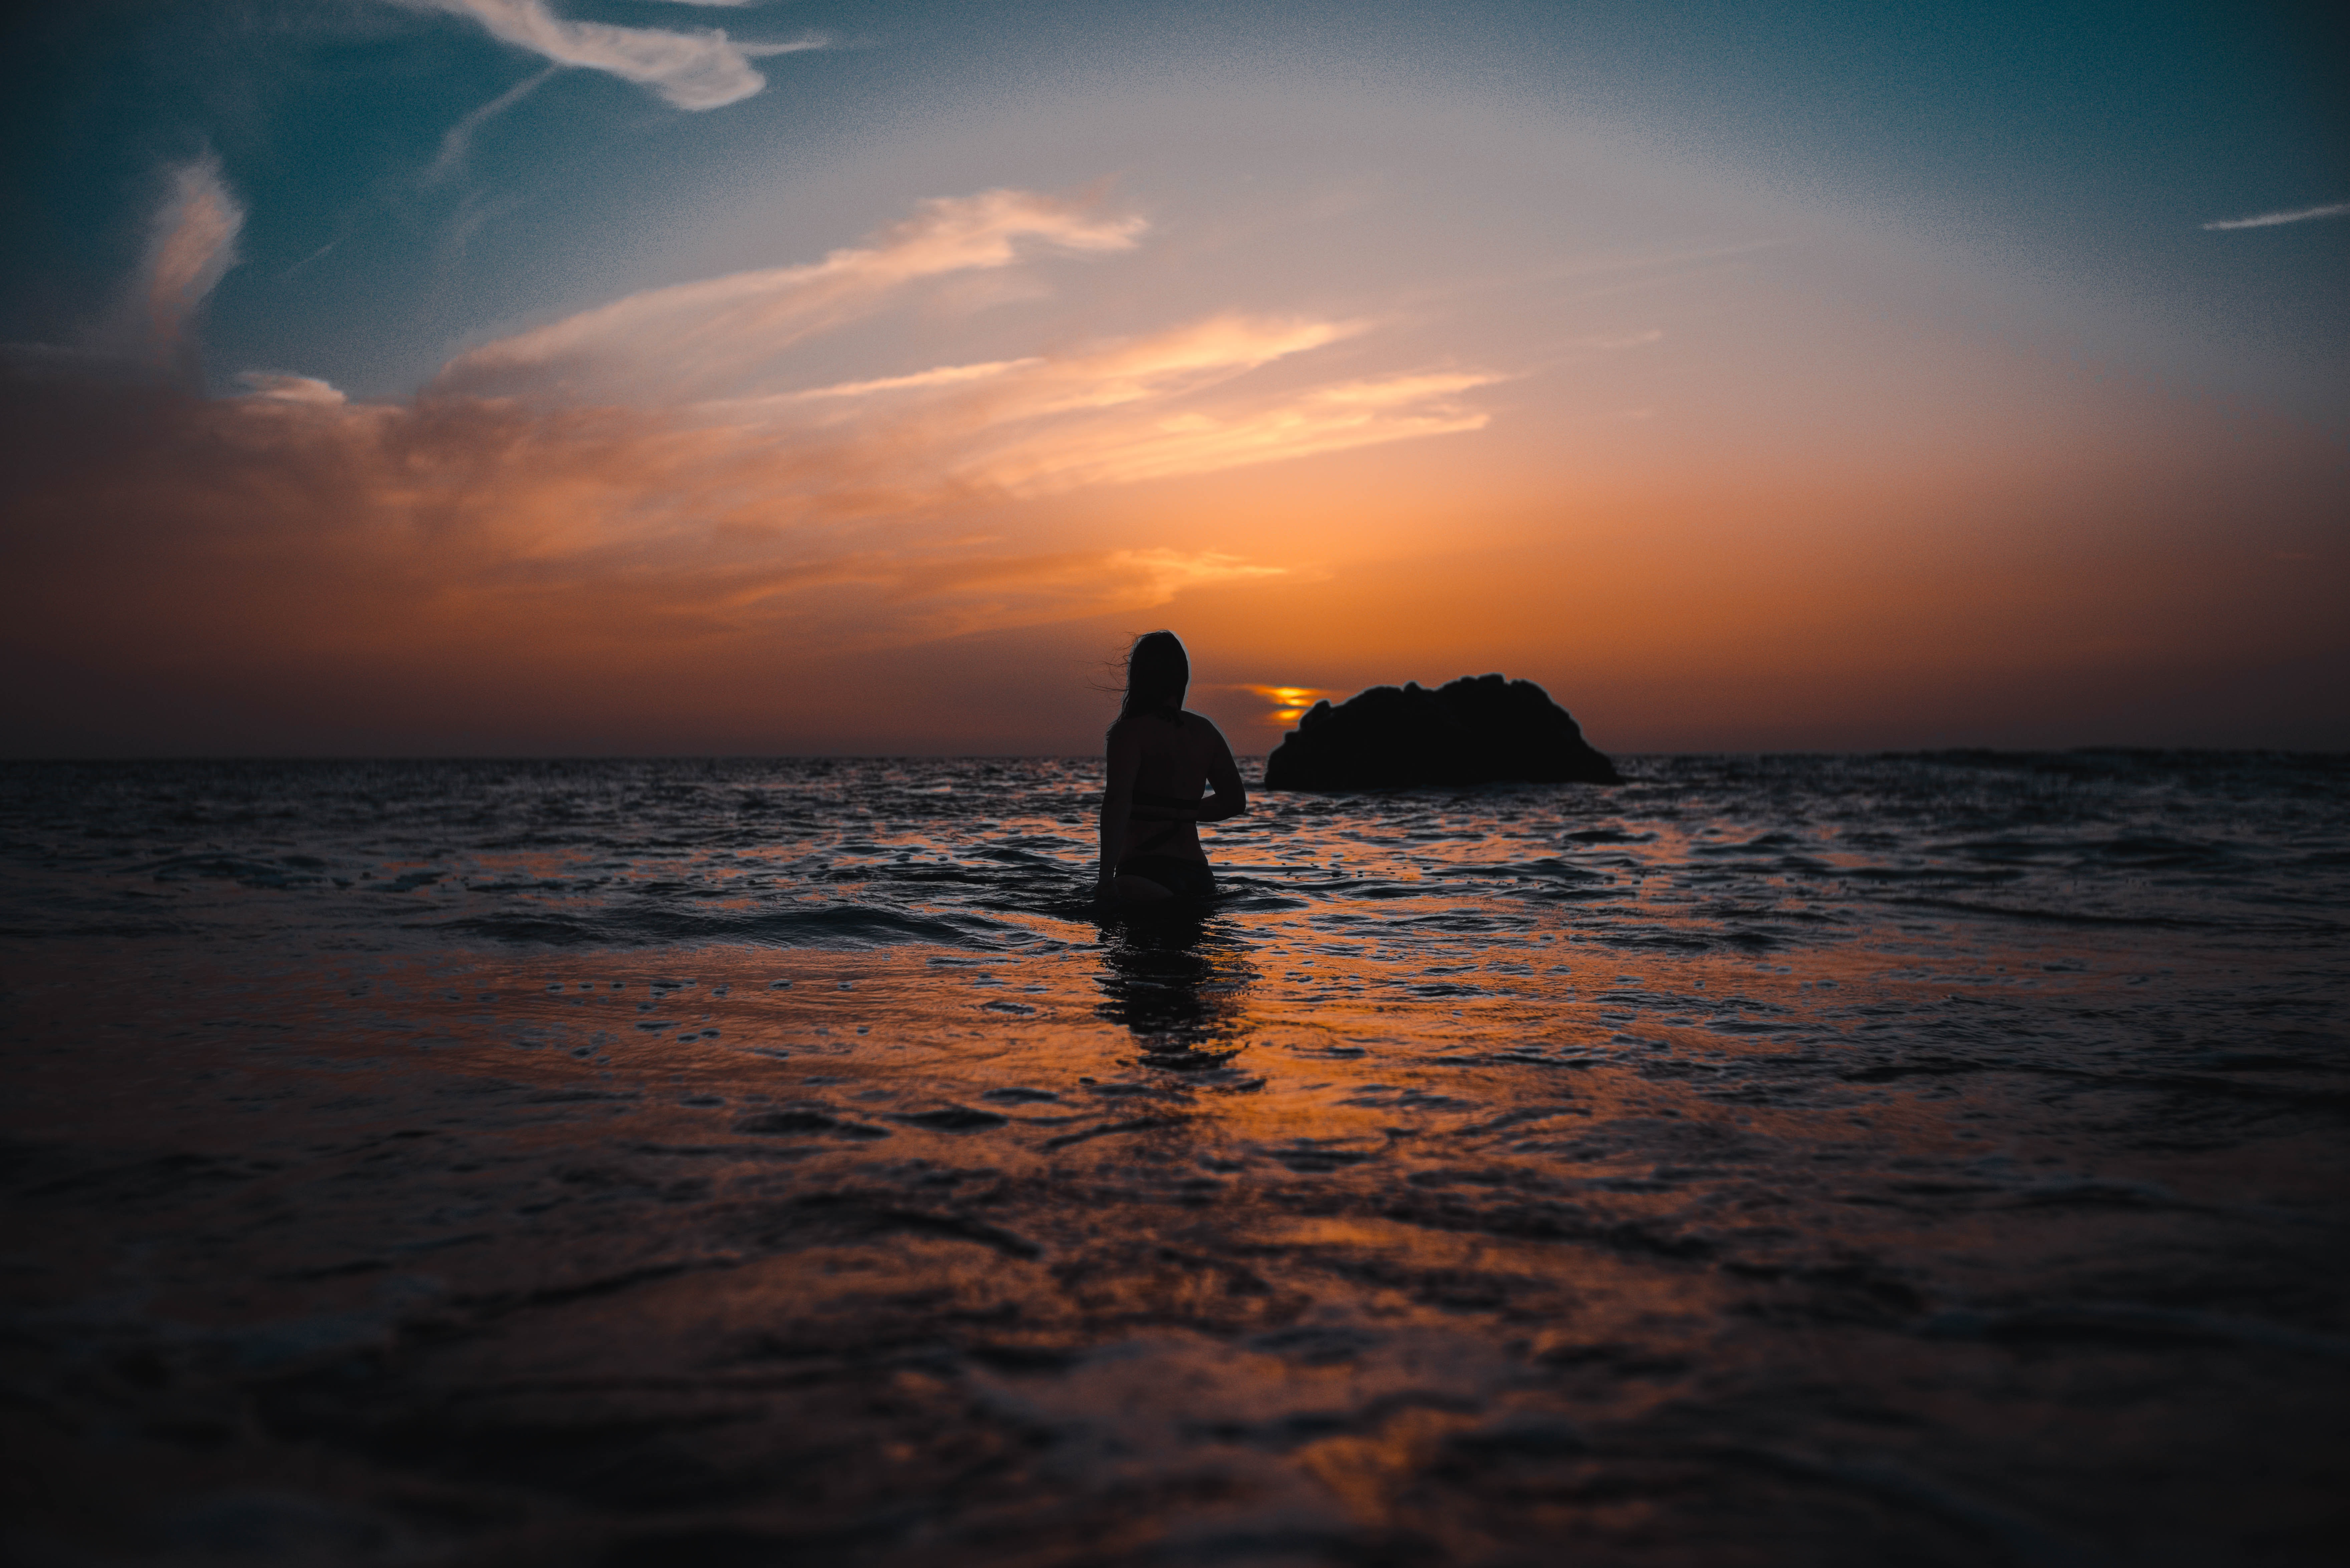
sky, water, sea, horizon, ocean, cloud, sunset, wave, beach, evening, coast, dusk, rock, calm, sunrise, wind wave, reflection, shore, photography, vacation, silhouette, landscape, coastal and oceanic landforms, afterglow, dawn, tide, tourism